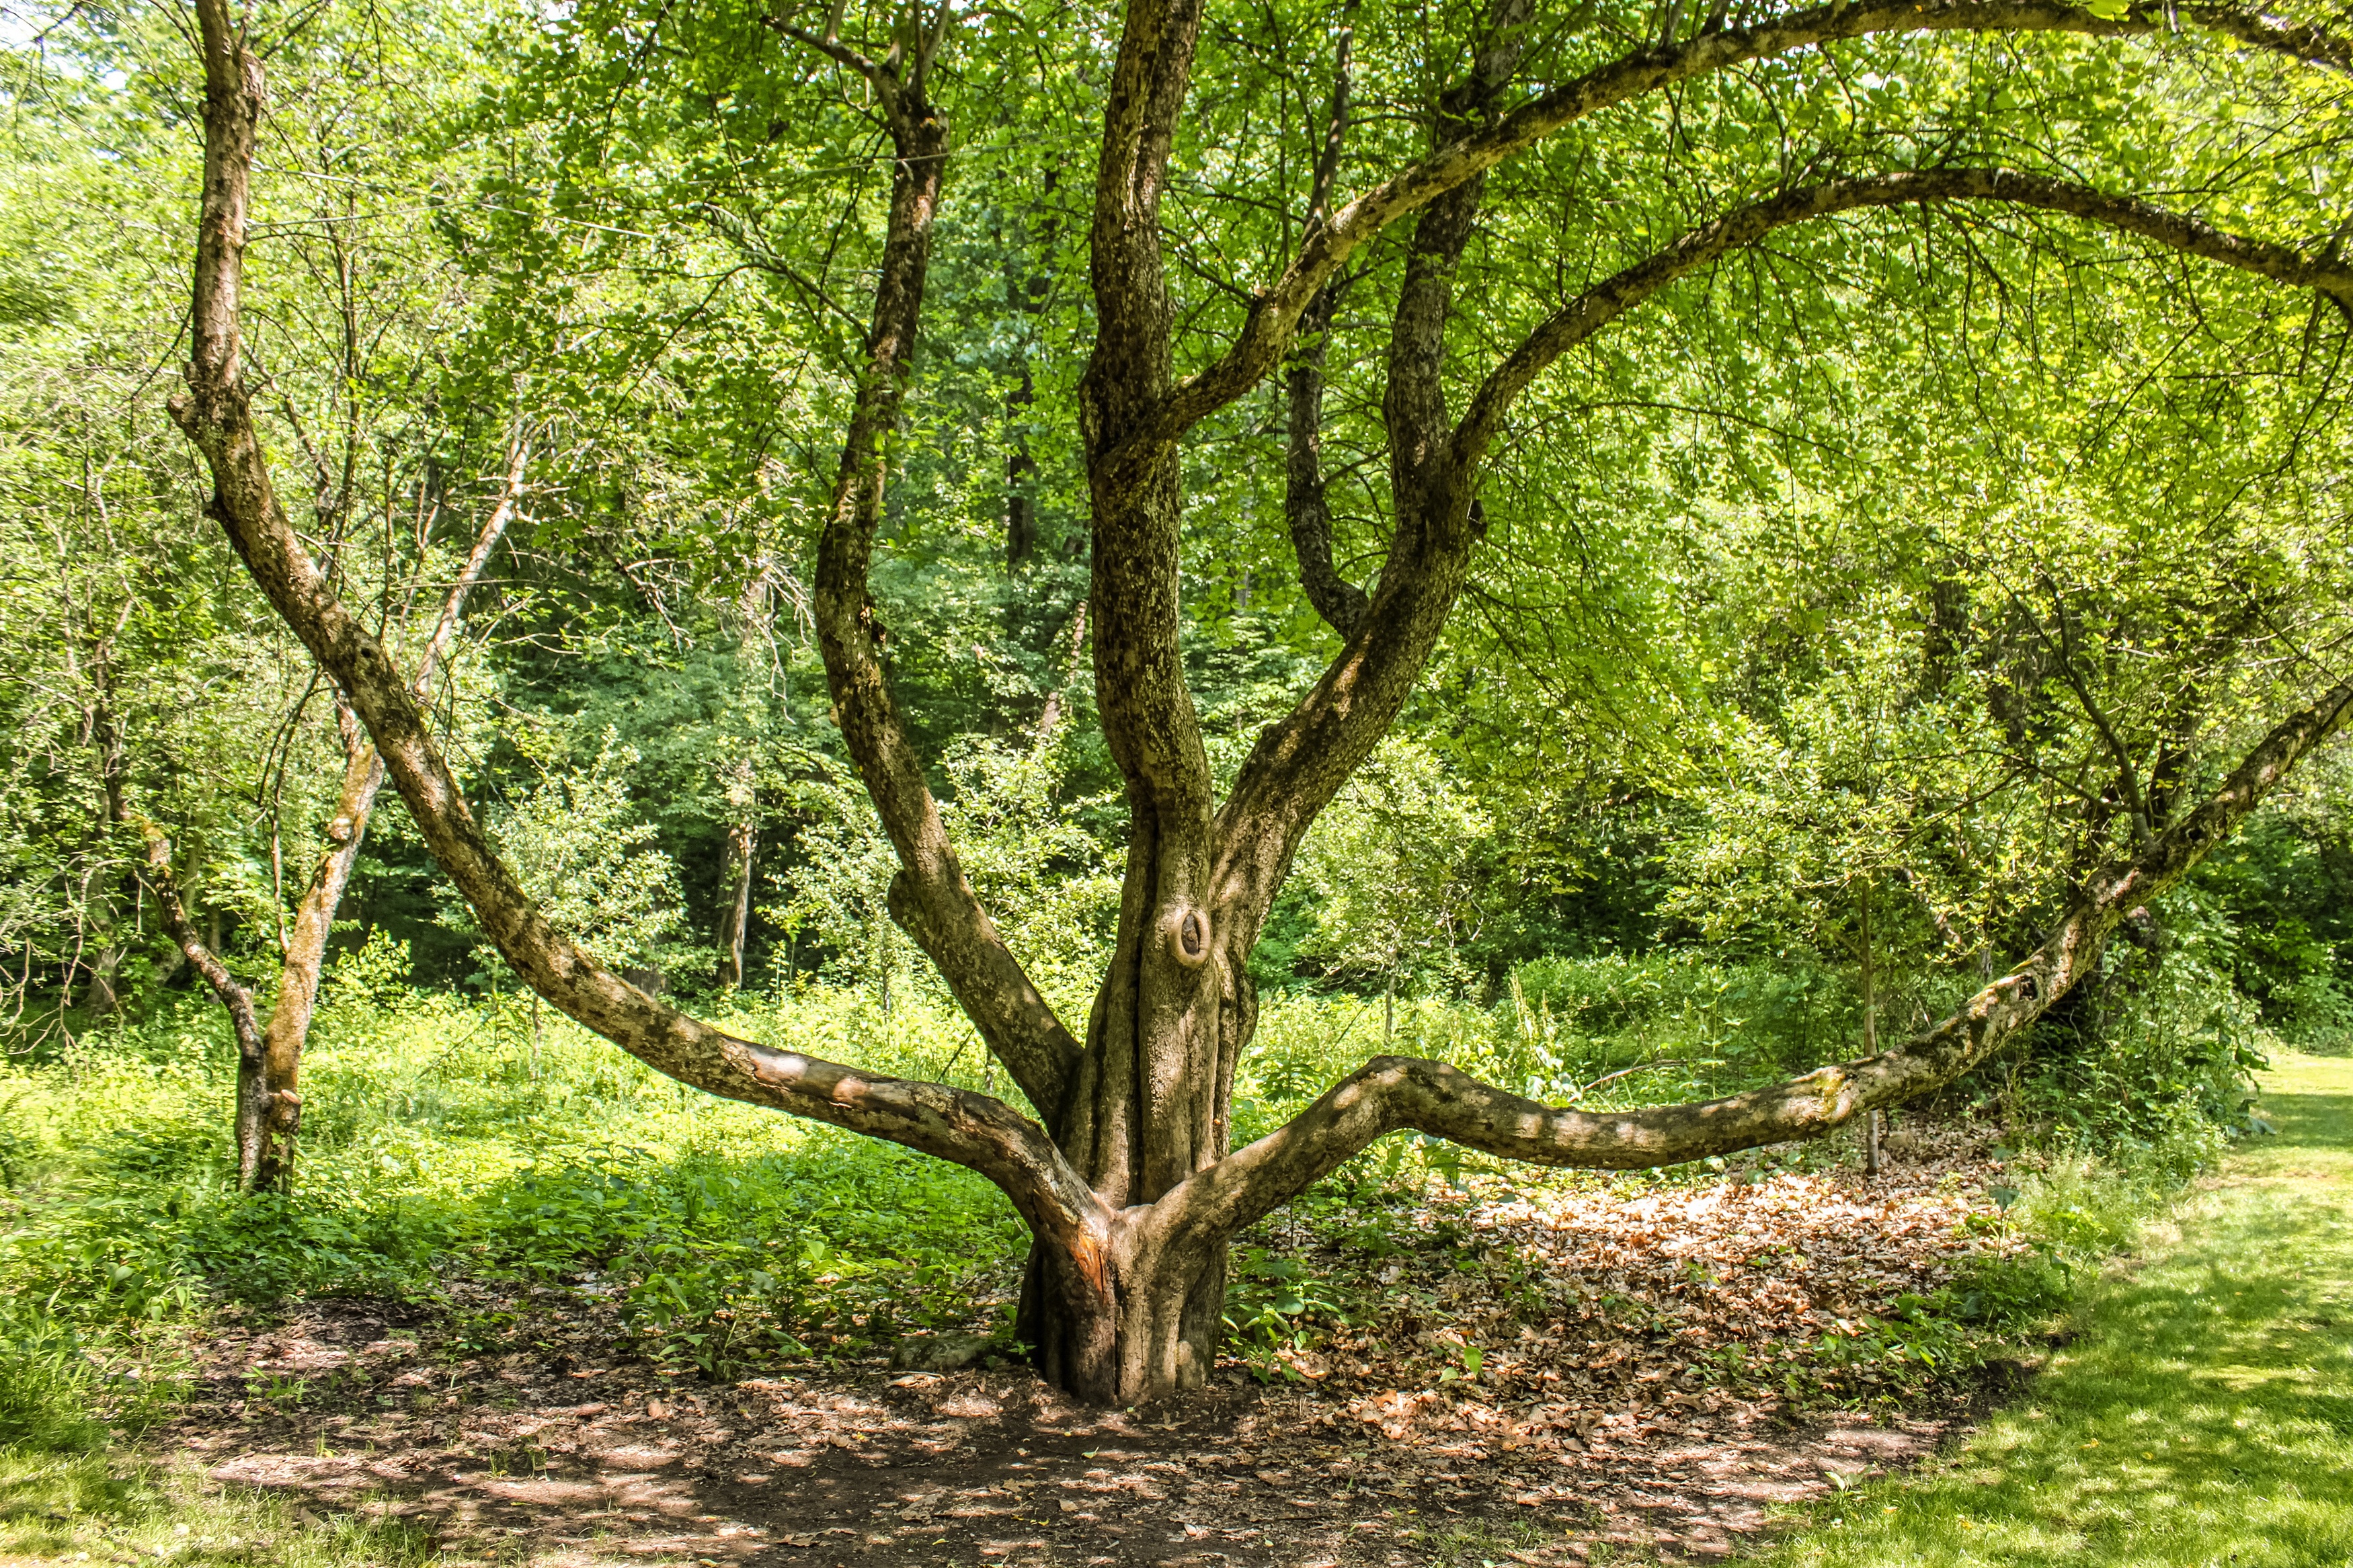
landscape, tree, nature, forest, grass, branch, growth, plant, leaf, flower, trunk, summer, green, produce, natural, botany, agriculture, eco, gardening, deciduous, plantation, grove, woodland, habitat, shape, ecosystem, organic, natural environment, woody plant, temperate broadleaf and mixed forest, land plant